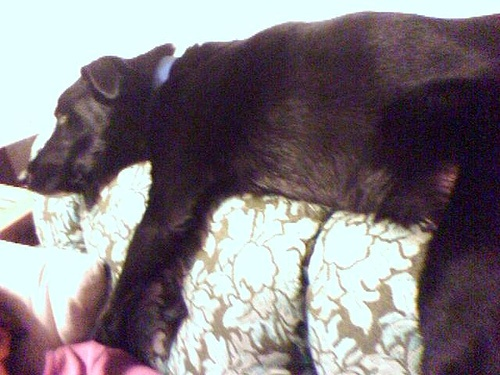
A black dog fast asleep on the back of the couch.
A DOG IS LYING ON A COUCH
A large brown dog is laying on top of a couch.
A big black dog sitting on some pillows.
A dog is sleeping on the top of a couch.